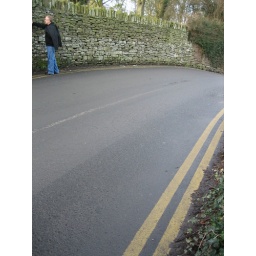
yellow on the outside - white line in the center of the road